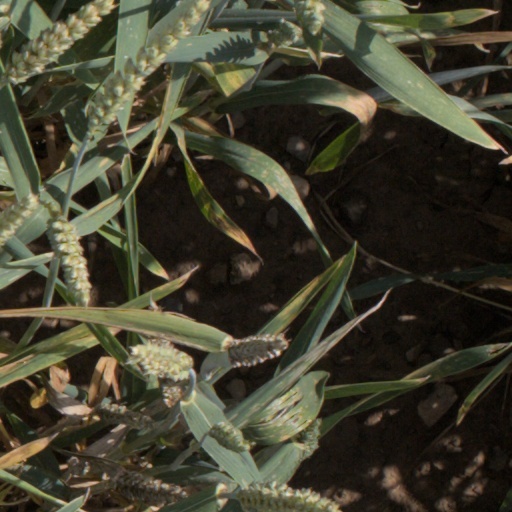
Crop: wheat